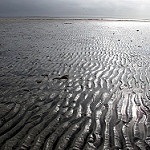
Label: sea